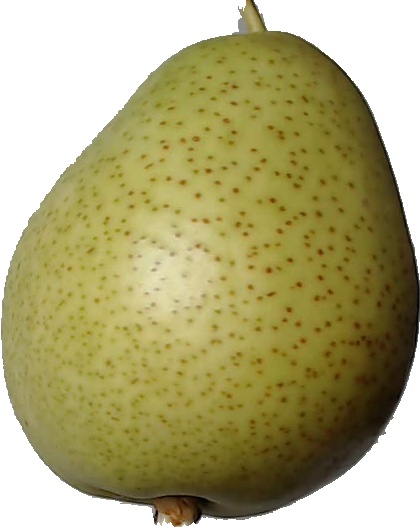
Label: pear_1